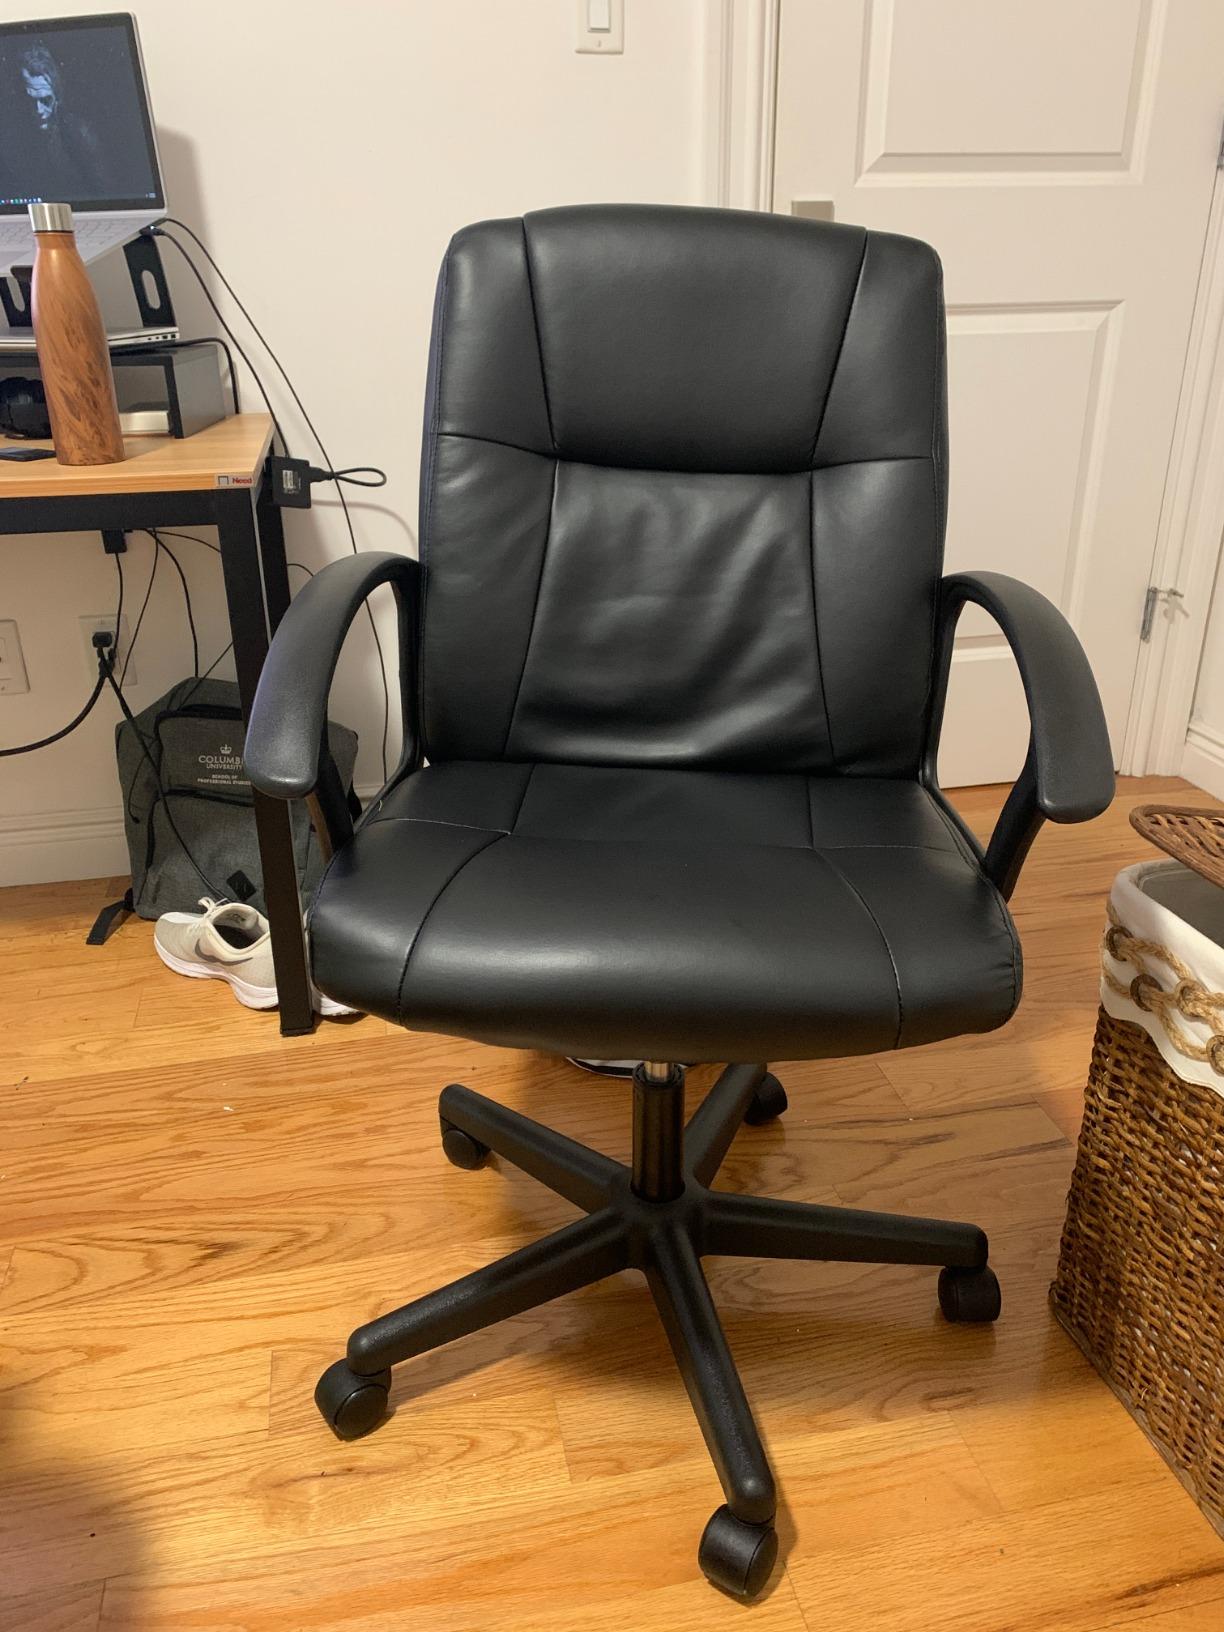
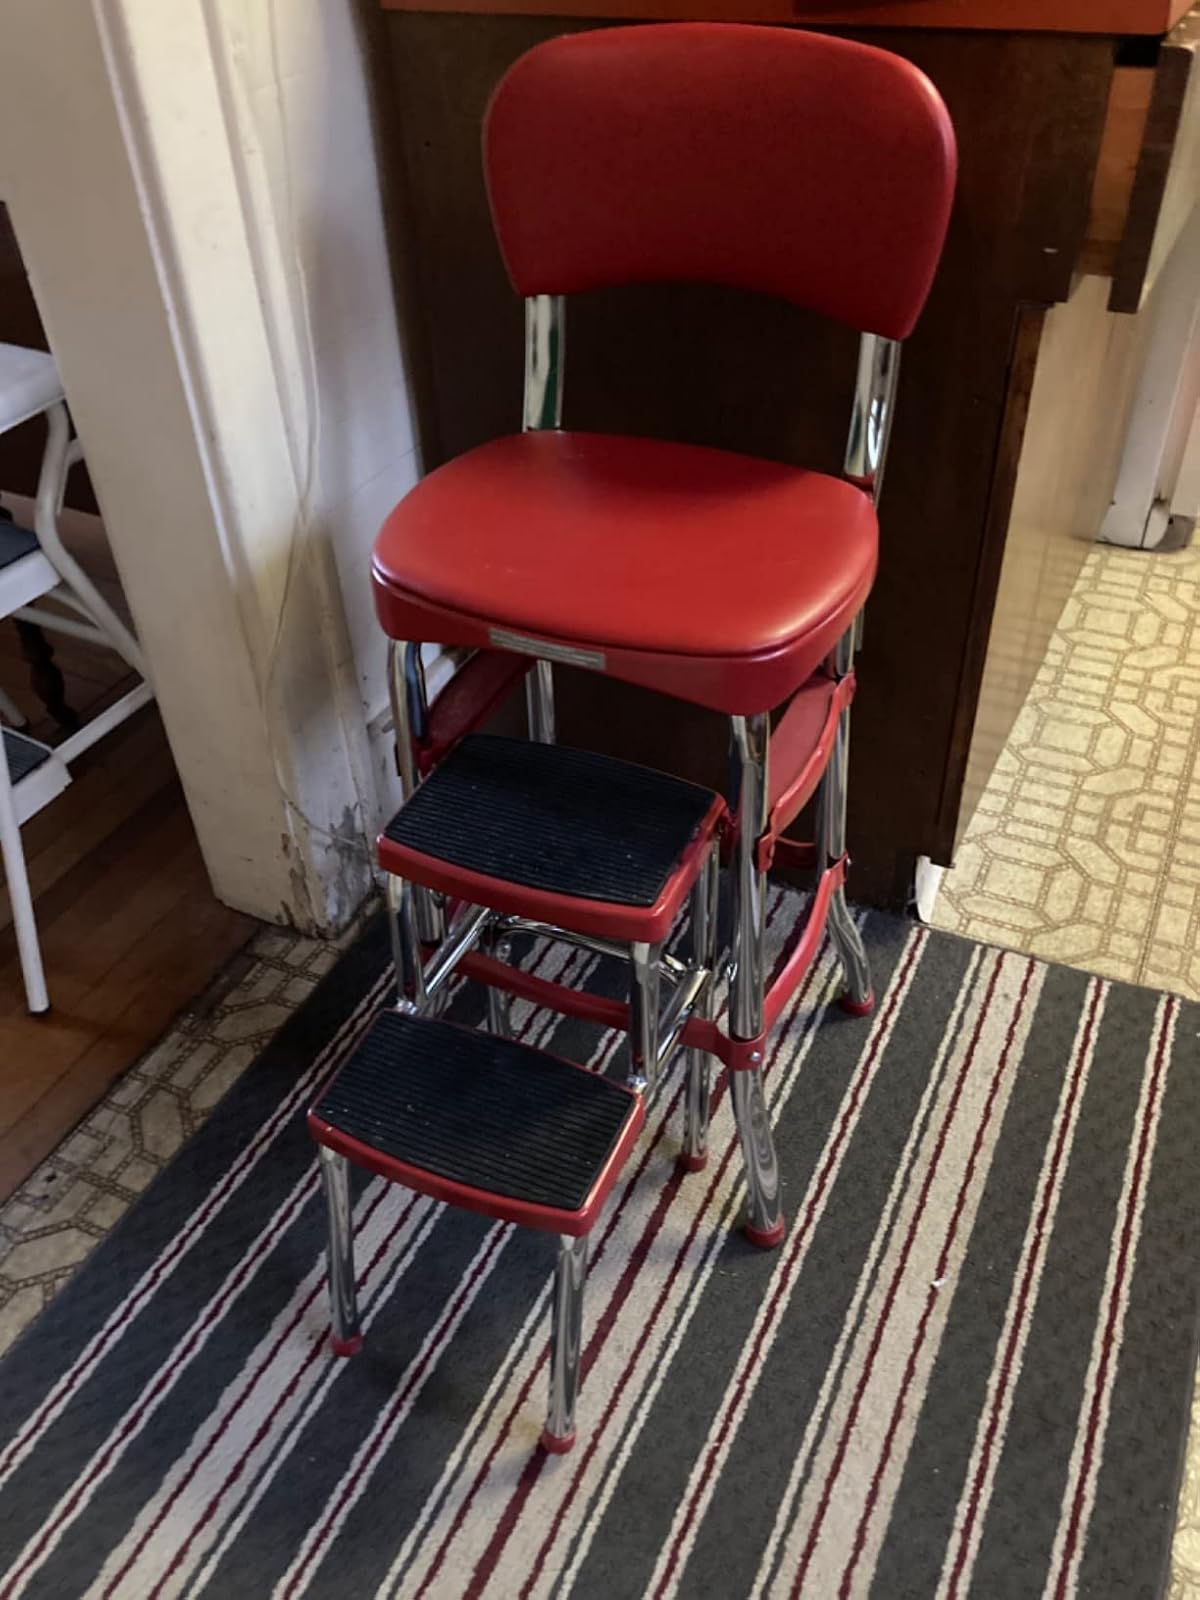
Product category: items_chair
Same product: no